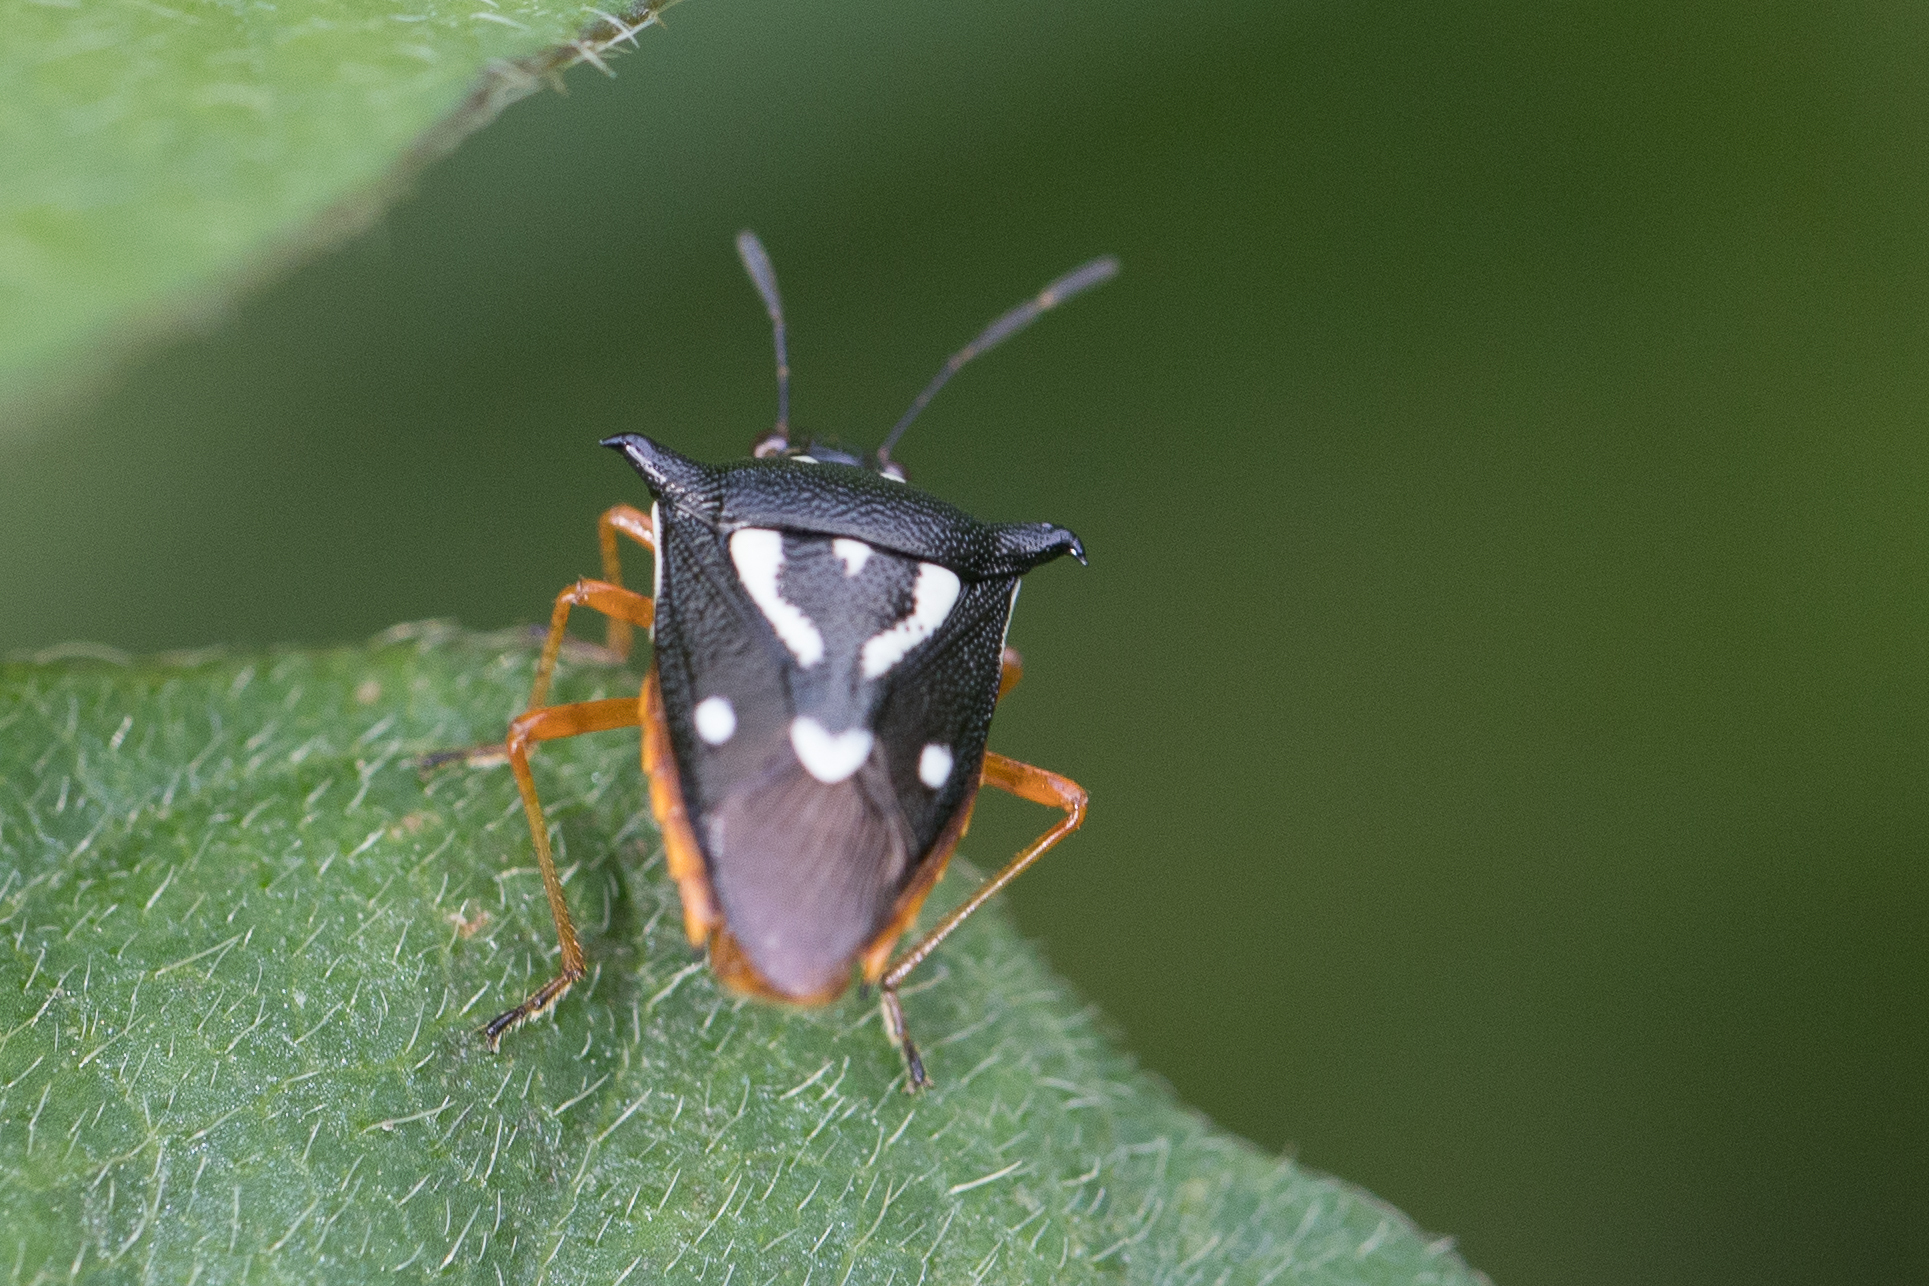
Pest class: stink_bug